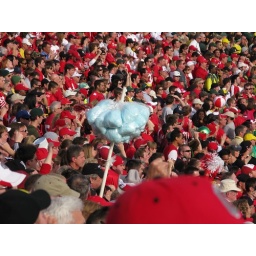
blue cotton candy in a sea of red